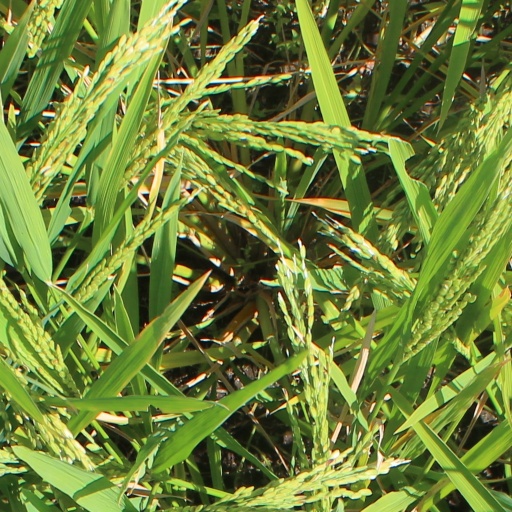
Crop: rice